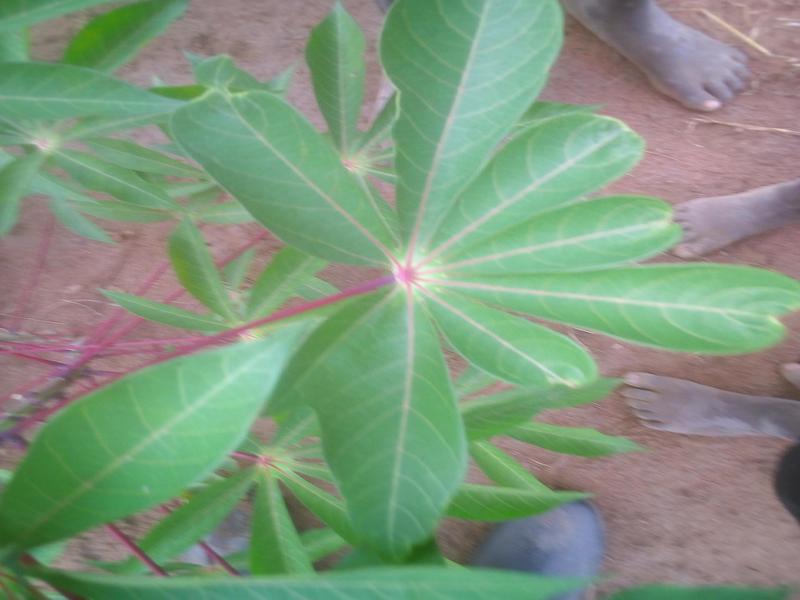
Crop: cassava
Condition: healthy